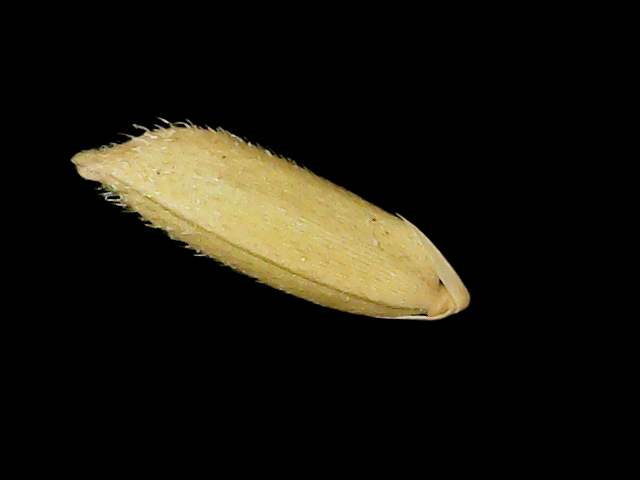
Rice variety: Binadhan17